Legislative history of United States four-star officers

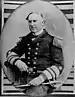
David G. Farragut, first four-star admiral in the United States Navy.

Although four-star officers appeared in organizations like the Continental Army before the United States of America was founded in 1776, the legislative history of four-star officers in the United States uniformed services began in 1799, when Congress authorized the grade of General of the Armies of the United States for former president George Washington, who was commanding the forces being raised for the Quasi-War with France as a lieutenant general of the U.S. Army but died without being promoted.